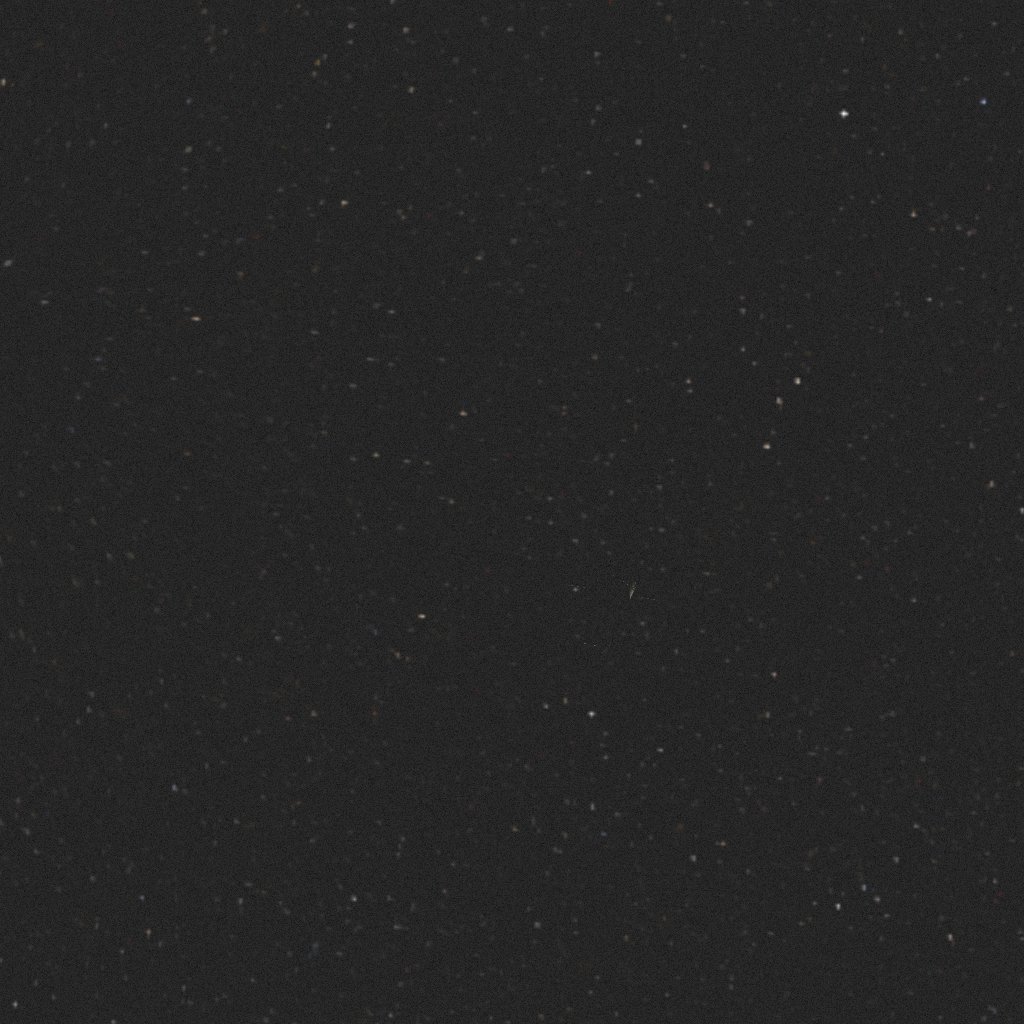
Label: xmm_newton